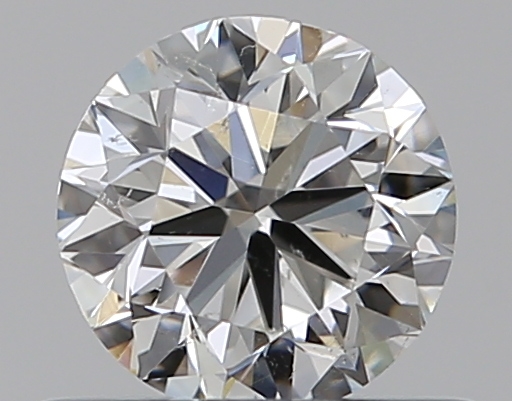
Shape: round
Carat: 0.5
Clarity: SI1
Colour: G
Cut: VG
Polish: EX
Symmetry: VG
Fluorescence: N
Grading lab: GIA
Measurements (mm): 4.93 x 4.98 x 3.15